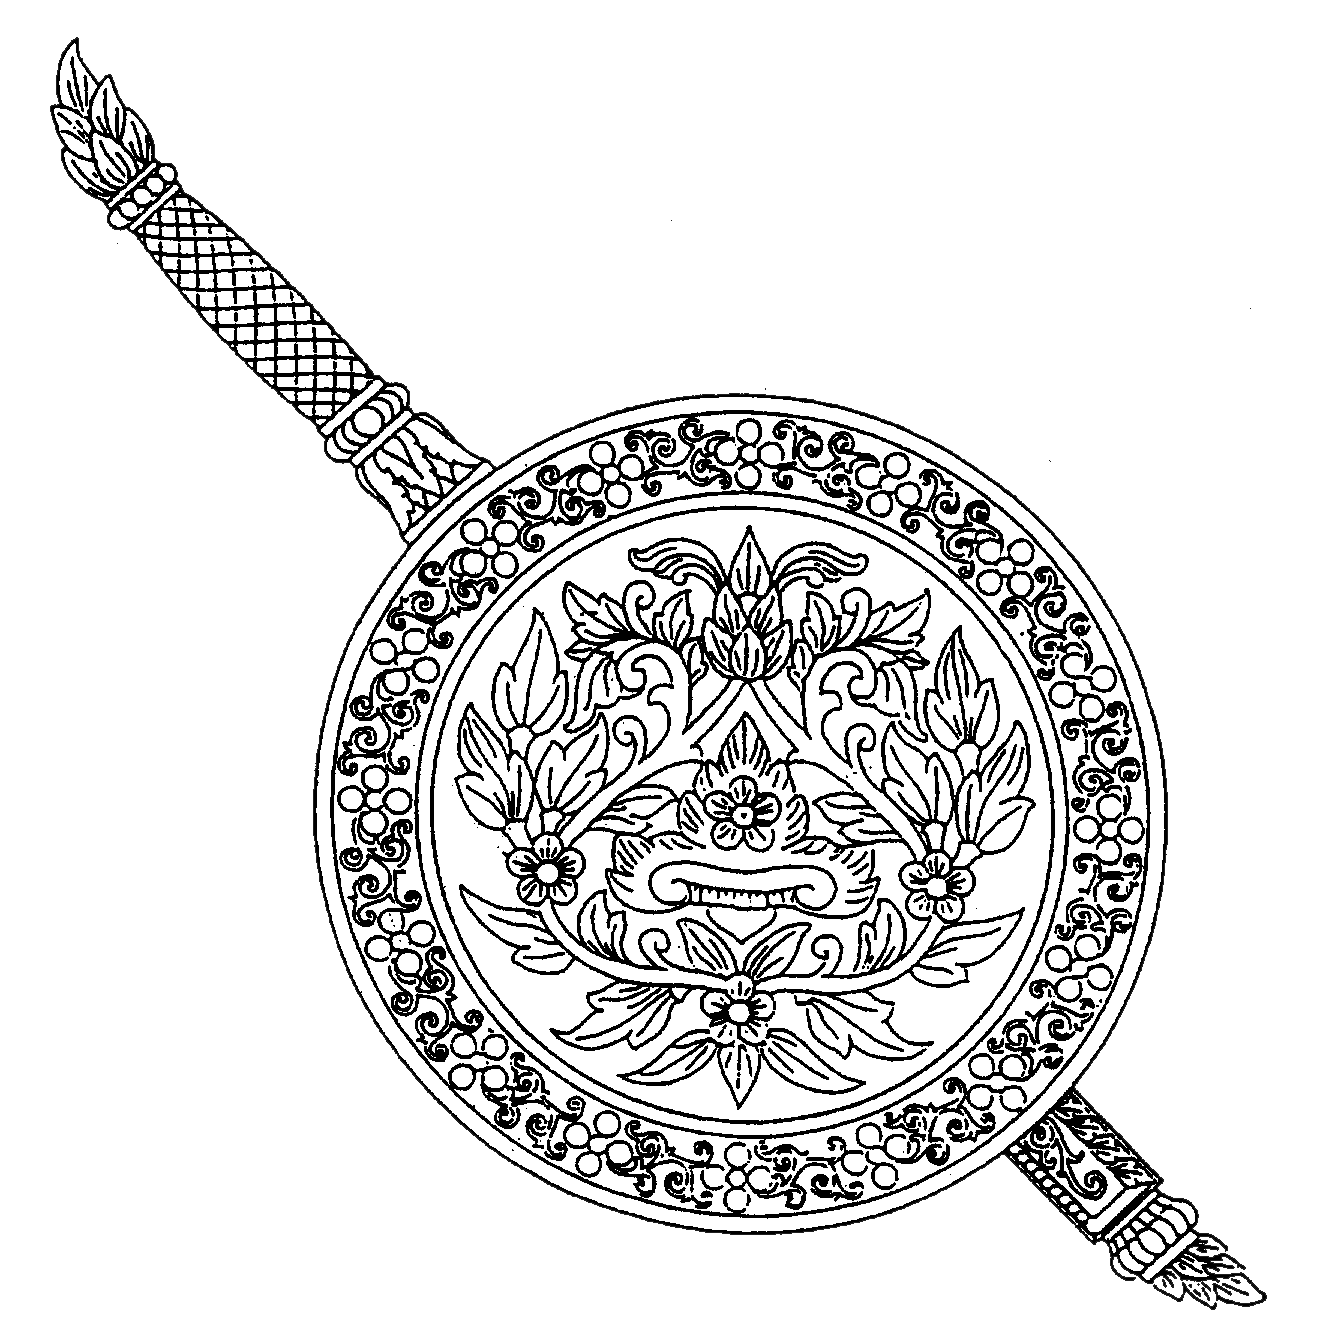
ตระกูล ทาอาษา

|othername = ปุ๊
|father = ก๋วน ทาอาษา
|mother = เพียรศรี ทาอาษา
|spouse = สัตวแพทย์หญิง ณัฐกานต์ คุรุพันธ์ (หมอจุ๋ม)
|child= เด็กหญิง ไม่เปิดเผยชื่อ
|notable works = วีรบุรุษจาก เหตุกราดยิงที่จังหวัดนครราชสีมา พ.ศ. 2563
|birth_place = อำเภอเวียงชัย จังหวัดเชียงราย
|death_place = อำเภอเมืองนครราชสีมา จังหวัดนครราชสีมา
|nationality = ไทย
|years active = 2550–2563
พลตำรวจโท ตระกูล ทาอาษา (: 12 พฤษภาคม พ.ศ. 2527 – 9 กุมภาพันธ์ 2563) หรือที่รู้จักในชื่อ ผู้กองปุ๊ นายตำรวจชาวไทยซึ่งเสียชีวิตระหว่างการปะทะจาก เหตุกราดยิงที่จังหวัดนครราชสีมา พ.ศ. 2563
== ประวัติ ==
ตระกูลเกิดเมื่อวันที่ 12 พฤษภาคม พ.ศ. 2527 ที่ อำเภอเวียงชัย จังหวัดเชียงราย เป็นบุตรชายของ นายก๋วน และ นางเพียรศรี ทาอาษา มีน้องชายคือ ยุทธนา ทาอาษา
ตระกูลเสียชีวิตเมื่อวันอาทิตย์ที่ 9 กุมภาพันธ์ พ.ศ. 2563 ระหว่างการปะทะกันใน เหตุกราดยิงที่จังหวัดนครราชสีมา พ.ศ. 2563|เหตุกราดยิงที่เทอร์มินอล 21 โคราช
ต่อมาในวันอาทิตย์ที่ 9 กุมภาพันธ์ พ.ศ. 2563 พระบาทสมเด็จพระวชิรเกล้าเจ้าอยู่หัว|พระบาทสมเด็จพระปรเมนทรรามาธิบดีศรีสินทรมหาวชิราลงกรณ พระวชิรเกล้าเจ้าอยู่หัว ได้มีพระบรมราชโองการโปรดเกล้าพระราชทานยศ พลตำรวจโท เป็นกรณีพิเศษแก่ ร้อยตำรวจเอก ตระกูล ทาอาษา โดยประกาศลงในราชกิจจานุเบกษา เมื่อวันอาทิตย์ที่ 16 กุมภาพันธ์ พ.ศ. 2563
มีพิธีพระราชทานเพลิงศพเมื่อวันเสาร์ที่ 15 กุมภาพันธ์ พ.ศ. 2563 ณ วัดดงมะตื๋น อำเภอเวียงชัย จังหวัดเชียงราย
== การศึกษา ==
* ระดับประถมศึกษา - โรงเรียนบ้านดงมะตื๋น
* ระดับมัธยมศึกษาปีที่ 1-3 - โรงเรียนวัดห้วยเคียน
* ระดับ ปวช. - โรงเรียนโปลิเทคนิคเชียงราย
* หลักสูตรนักเรียนนายสิบตำรวจ ศูนย์ฝึกอบรมตำรวจภูธรภาค 9 จังหวัดยะลา
=== หลักสูตรพิเศษ ===
* ไฟล์:Anti-terrorism_course_Badge_Royal_Thai_Police.jpg|90x90px หลักสูตรการต่อต้านการก่อการร้าย (นเรศวร 261) รุ่นที่ 14 บก.สอ.บช.ตชด.
* หลักสูตรทำลายวัตถุระเบิด กองสรรพาวุธ รุ่น 13
* ไฟล์:PARU_First_Class_parachutist_Badge.png|90x90px หลักสูตรการกระโดดร่มแบบกระตุกเอง บก.สอ.บช.ตชด.
== ตำแหน่ง ==
* 1 พฤษภาคม พ.ศ. 2550 - ผบ.1 ร้อย รพ.ศ. 2 กก.1 บก.สอ.บช.ตชด. (ยศสิบตำรวจตรี)
* 7 กันยายน พ.ศ. 2552 - ผู้บังคับหมู่กองกำกับการ 1 บก.สอ.บช.ตชด.
* 16 พฤษภาคม พ.ศ. 2555 - รองสารวัตรงานธุรการ กองกำกับการสุนัขและม้าตำรวจ กองบังคับการสายตรวจและปฏิบัติการพิเศษ (บก. สปพ.) (ยศร้อยตำรวจตรี)
* 22 พฤษภาคม พ.ศ. 2558 - รองสารวัตรงานสายตรวจ/อารักขา กองกำกับการสุนัขตำรวจ
* ผู้บังคับหมวด (สบ 1) กองร้อยปฏิบัติการพิเศษที่ 2 กองกำกับการต่อต้านการก่อการร้าย กองบังคับการสายตรวจและปฏิบัติการพิเศษ
== ยศ ==
* 16 พฤษภาคม พ.ศ. 2555 - ร้อยตำรวจตรี
* 1 มกราคม พ.ศ. 2556 - ร้อยตำรวจโท ประกาศสำนักนายกรัฐมนตรี เรื่อง พระราชทานยศตำรวจ (หน้า ๑๙๓)
* 1 มกราคม พ.ศ. 2559 - ร้อยตำรวจเอก ประกาศสำนักนายกรัฐมนตรี เรื่อง พระราชทานยศตำรวจชั้นสัญญาบัตร (หน้า ๓๕๔)
* 9 กุมภาพันธ์ พ.ศ. 2563 - พลตำรวจโท (เป็นกรณีพิเศษ) ประกาศสำนักนายกรัฐมนตรี เรื่อง พระราชทานยศตำรวจเป็นกรณีพิเศษ
== เครื่องราชอิสริยาภรณ์ ==
ราชกิจจานุเบกษา, ประกาศสำนักนายกรัฐมนตรี เรื่อง พระราชทานเครื่องราชอิสริยาภรณ์อันเป็นที่เชิดชูยิ่งช้างเผือกและเครื่องราชอิสริยาภรณ์อันมีเกียรติยศยิ่งมงกุฎไทย ชั้นต่ำกว่าสายสะพาย ประจำปี ๒๕๖๓ , เล่ม ๑๓๘ ตอนพิเศษ ๓ ข หน้า ๕๗, ๑ พฤษภาคม ๒๕๖๔
ราชกิจจานุเบกษา, ประกาศสำนักนายกรัฐมนตรี เรื่อง พระราชทานเครื่องราชอิสริยาภรณ์อันเป็นที่เชิดชูยิ่งช้างเผือกและเครื่องราชอิสริยาภรณ์อันมีเกียรติยศยิ่งมงกุฎไทย ชั้นต่ำกว่าสายสะพาย ประจำปี ๒๕๕๗, เล่ม ๑๓๒ ตอนที่ ๑๗ ข หน้า ๘๘, ๒ มิถุนายน ๒๕๕๘
ราชกิจจานุเบกษา, ประกาศสำนักนายกรัฐมนตรี เรื่อง พระราชทานเหรียญราชการชายแดน , เล่ม ๑๒๙ ตอนที่ ๑๔ ข หน้า ๔๘, ๒๕ เมษายน ๒๕๕๕
== อ้างอิง ==
== บรรณานุกรม ==
* เปิดประวัติ'ร.ต.อ.ตระกูล'

หมวดหมู่:บุคคลจากอำเภอเวียงชัย
หมวดหมู่:บุคคลจากจังหวัดเชียงราย
หมวดหมู่:บุคคลจากโรงเรียนโปลิเทคนิคเชียงราย
หมวดหมู่:บุคคลจากโรงเรียนนายสิบตำรวจ
หมวดหมู่:ตำรวจชาวไทย
หมวดหมู่:เสียชีวิตจากอาวุธปืน